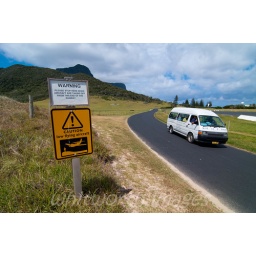
Warning sign on lagoon road near ariport on Lord Howe Island